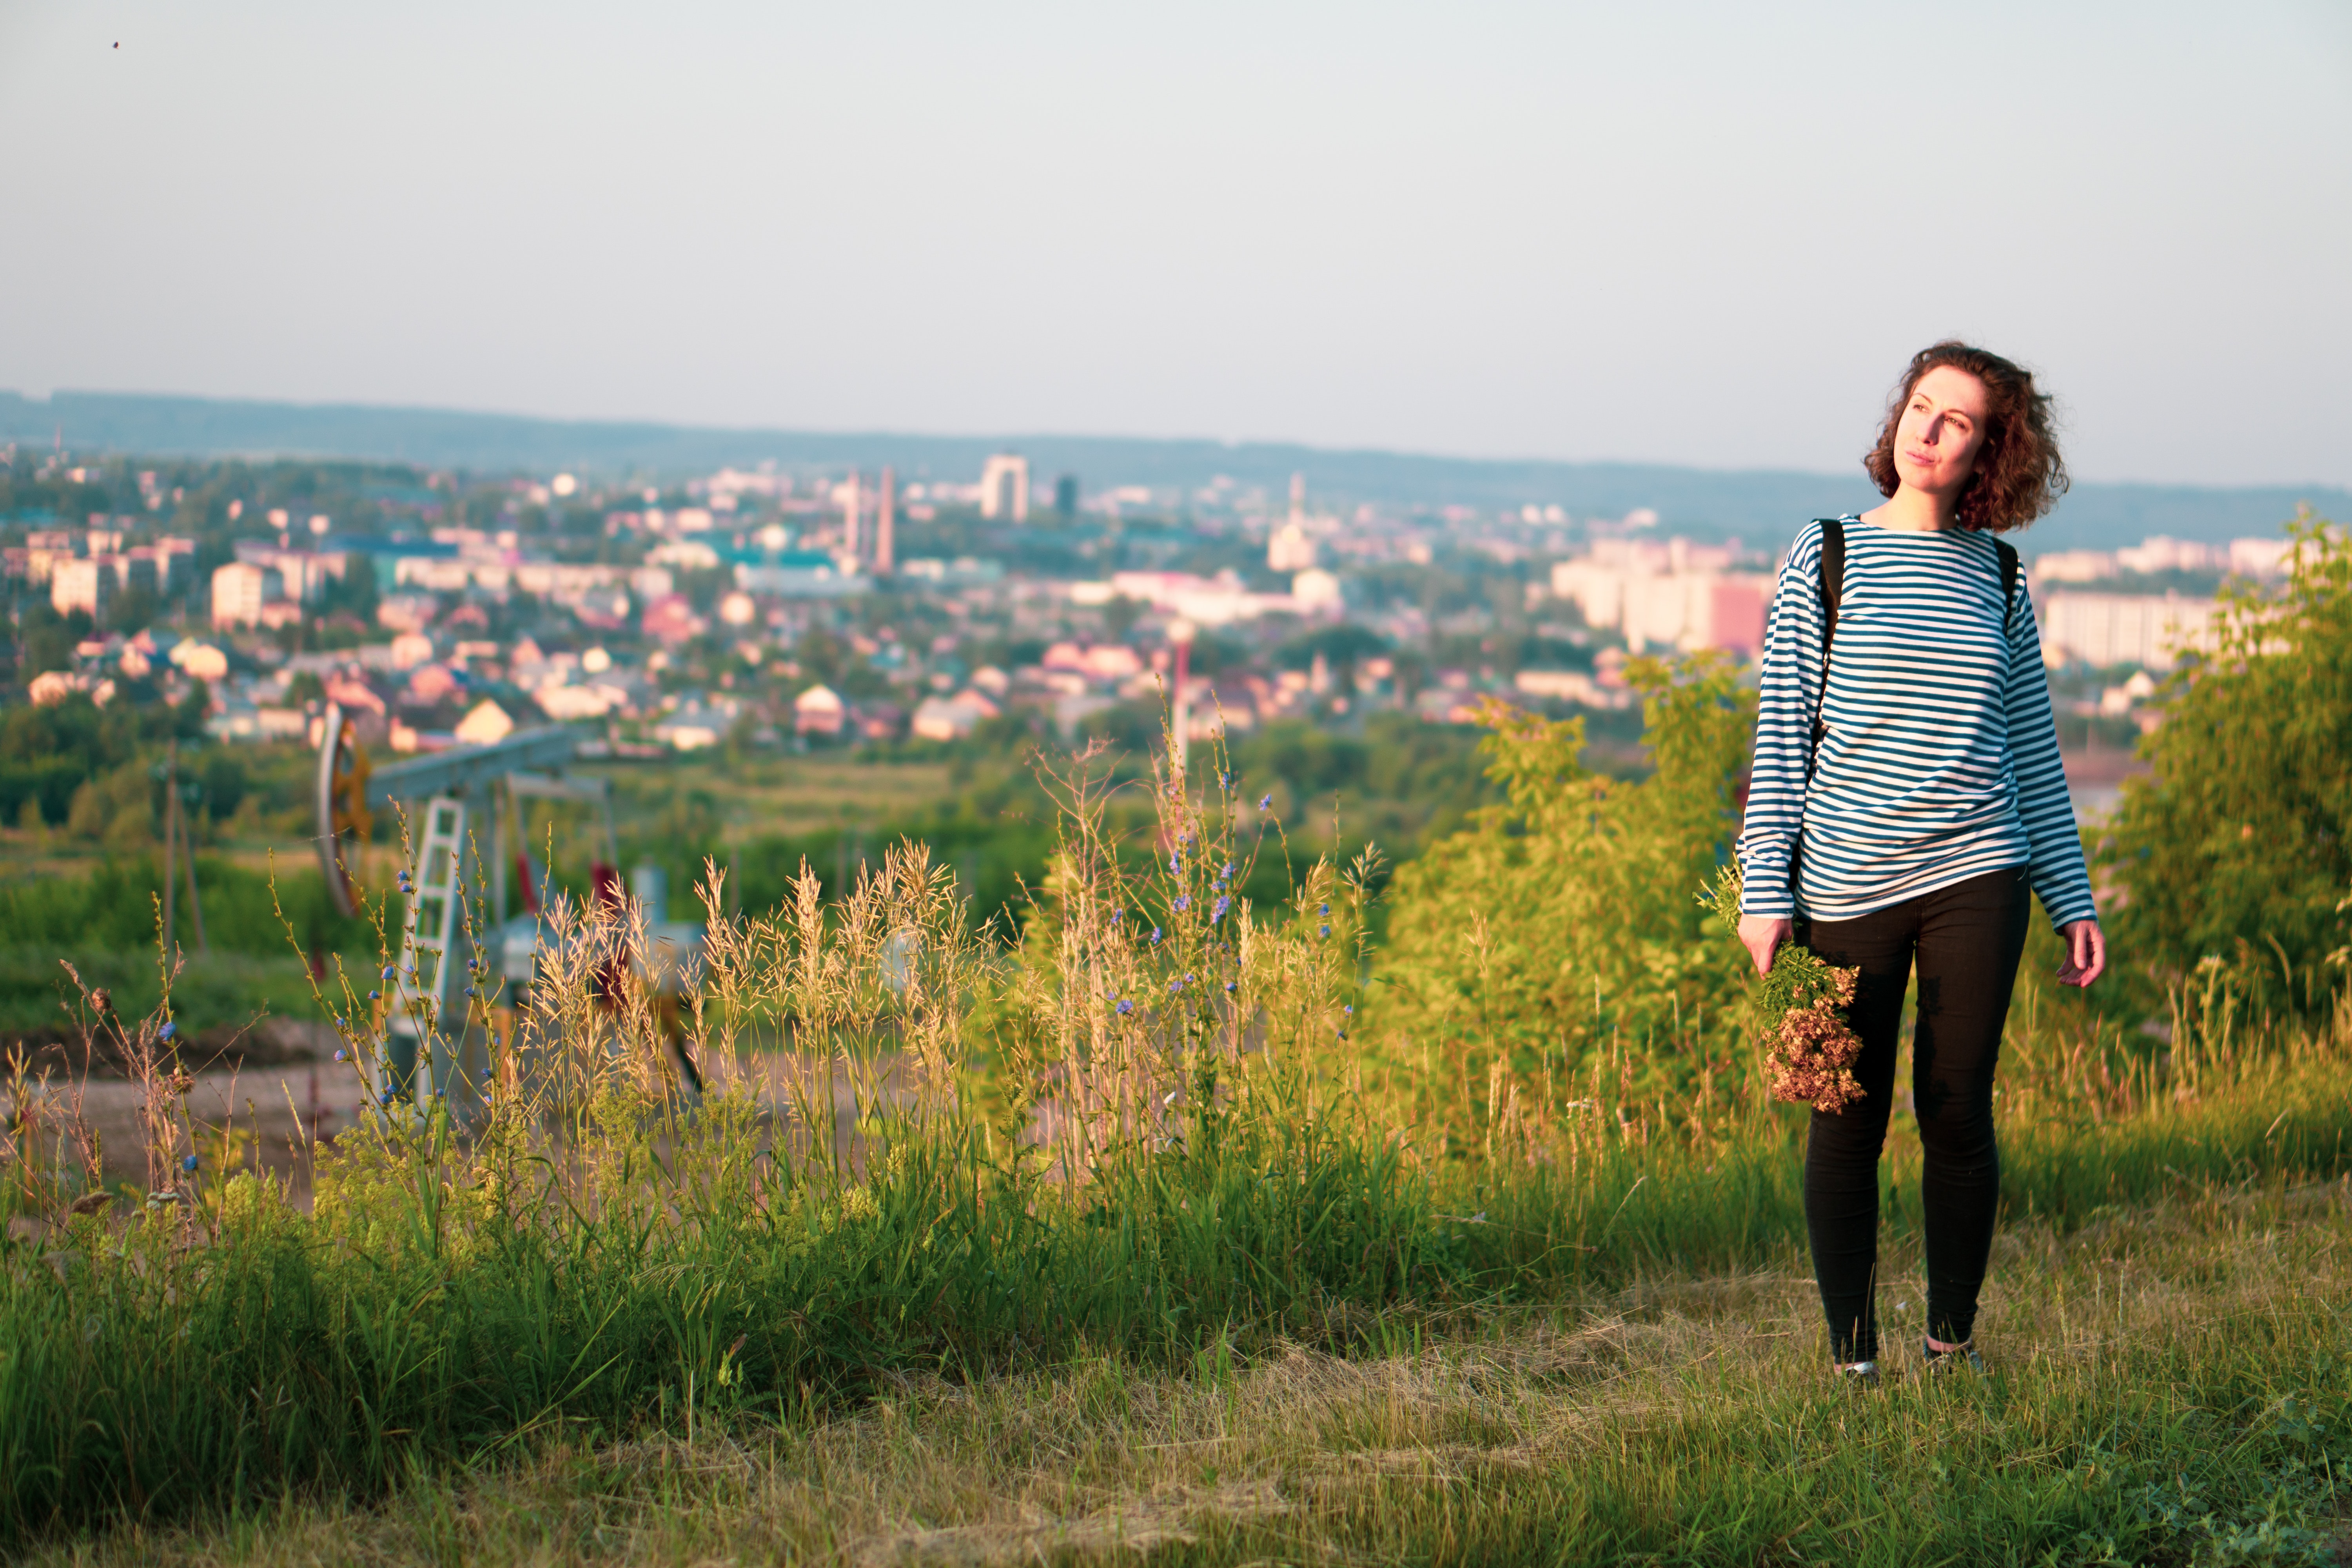
People in nature, photograph, grass, green, sky, grassland, beauty, tree, fashion, standing, meadow, grass family, photography, spring, urban area, rural area, fun, outerwear, summer, horizon, field, happy, sunlight, hill, prairie, cloud, mountain, plant, city, smile, pasture, vacation, long hair, brown hair, tourism, knee, plain, jacket, farm, photo shoot, portrait photography, road, forest, jeans